Steinhardt Museum of Natural History

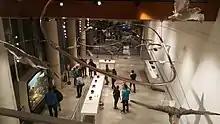
Museum interior

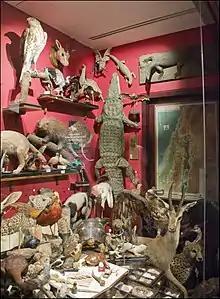
The collection of Father Schmitz, a zoologist of the late 19th and early 20th century

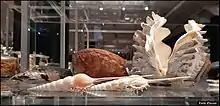
Shells of "Tibia fusus" in the "Collection Treasuries" exhibition

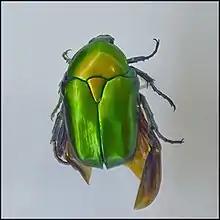
Beetle "Protaetia cuprea ignicollis" in the Insects display

The museum was designed by Kimmel Eshkolot Architects. The 9,620 sq m five-story building was designed as a "Treasure Box" or "Noah's Ark".